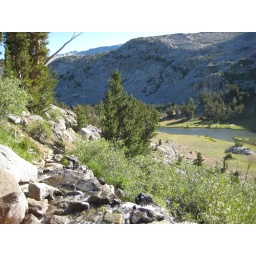
water falls over the trail getting ready to trade the greenery for rocks